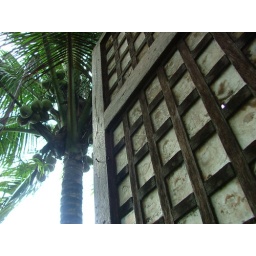
Old window beside the coconut tree